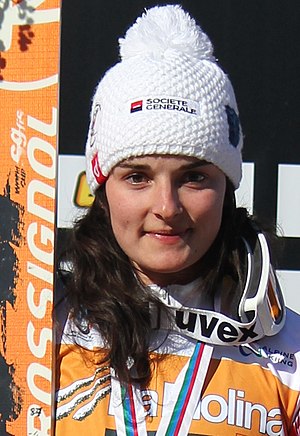
Marie Bochet
Marie Bochet i 2013
Marie Bochet er en fransk alpinist, som har vundet flere paralympiske guldmedaljer og VM-guld.